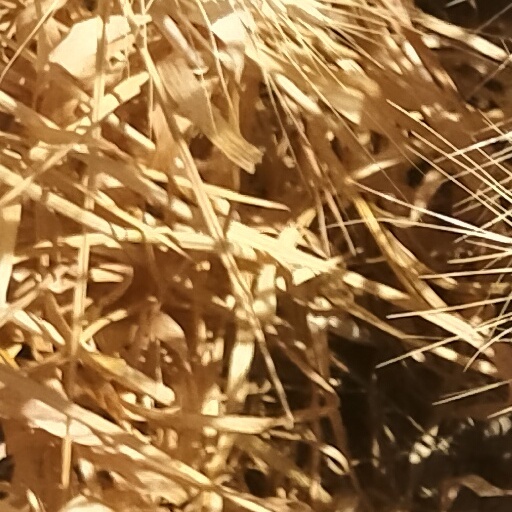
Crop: wheat